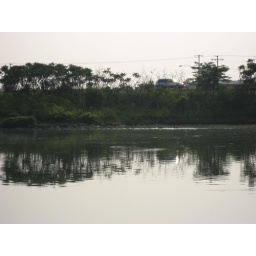
Lot of birds in the pond where I was fishing on Saturday. Apparently no fish though